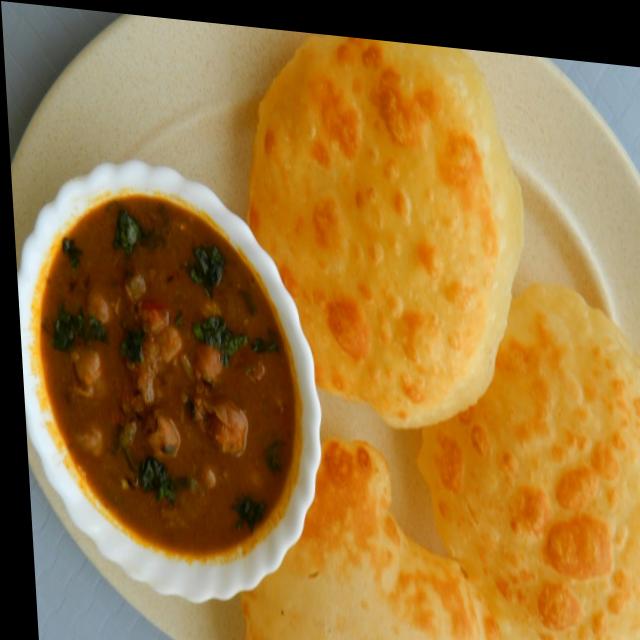
Dish: chole_bhature